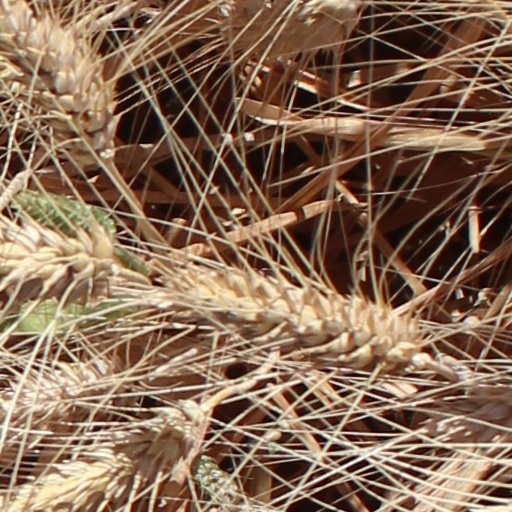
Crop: wheat